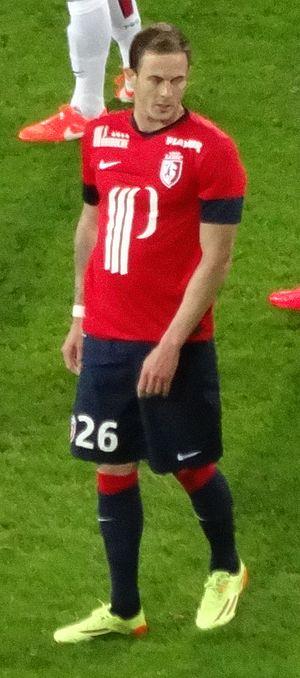
Nolan Roux, né le 1ᵉʳ mars 1988 à Compiègne, est un footballeur français qui évolue au poste d'attaquant au Nîmes Olympique. Il est le fils de Bruno Roux, ancien attaquant reconverti en entraîneur.